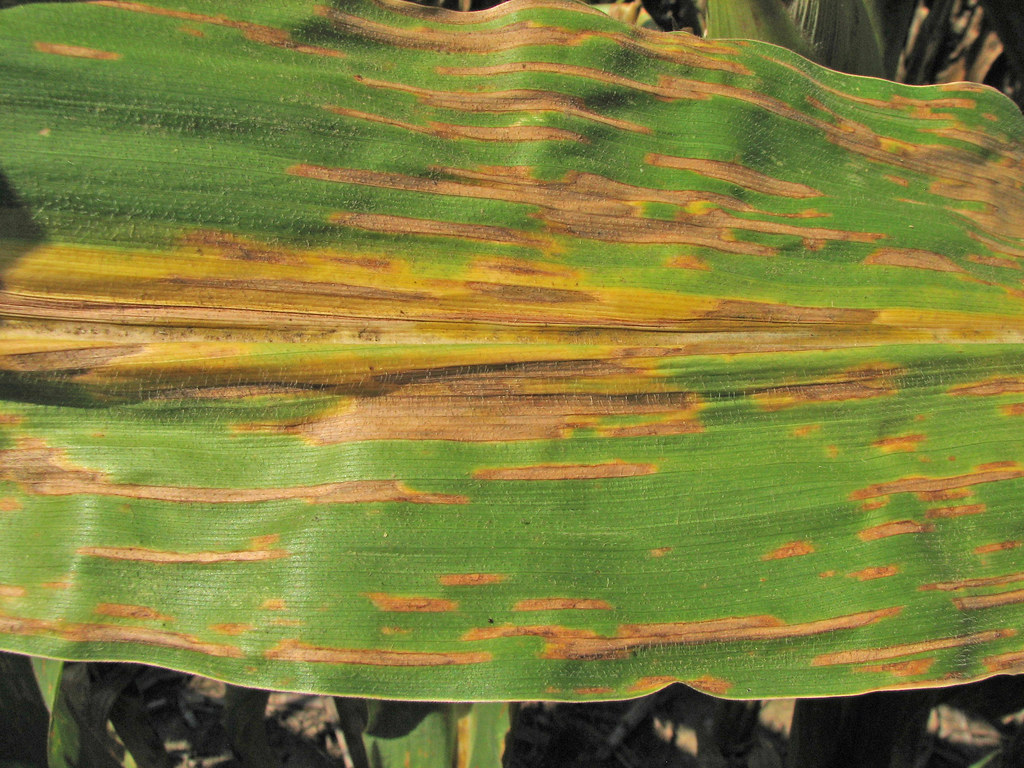
Plant: Corn
Disease: corn gray leaf spot